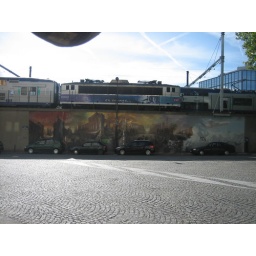
Paris over Time - a mural on a wall beneath the train tracks near our apartment.